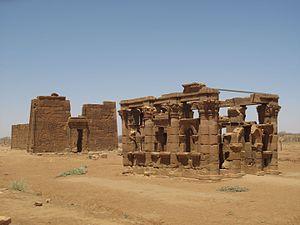
Sites archéologiques de l’île de Méroé (Soudan) Español: Los sitios arqueológicos de la isla de Meroe 日本語: メロイ島の古代遺跡群 中文: 麦罗埃岛考古遗址
Méroé est une cité antique de Nubie, capitale d'un royaume tardif et connue pour ses nécropoles à pyramides à forte pente relativement bien conservées. Le site est inscrit sur la liste du patrimoine mondial de l'UNESCO depuis 2003. Cette cité a formé la capitale du royaume de Koush pendant plusieurs siècles. Le royaume koush de Méroé, qui a donné son nom à l'île de Méroé, fait aujourd'hui partie du Soudan moderne, une région limitée par le Nil, la rivière Atbara et le Nil Bleu.